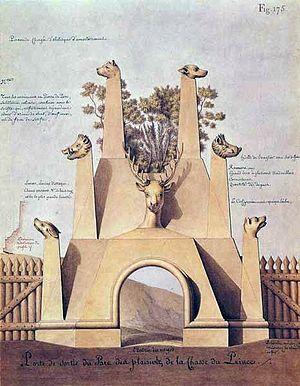
Jean-Jacques Lequeu, né le 14 septembre 1757 à Rouen et mort le 28 mars 1826 à Paris, est un architecte et dessinateur français.